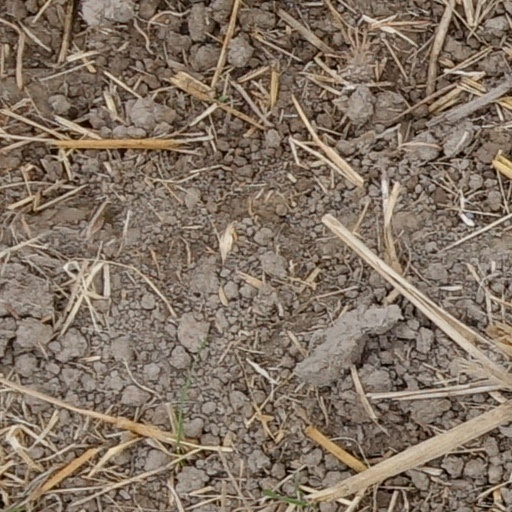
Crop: wheat